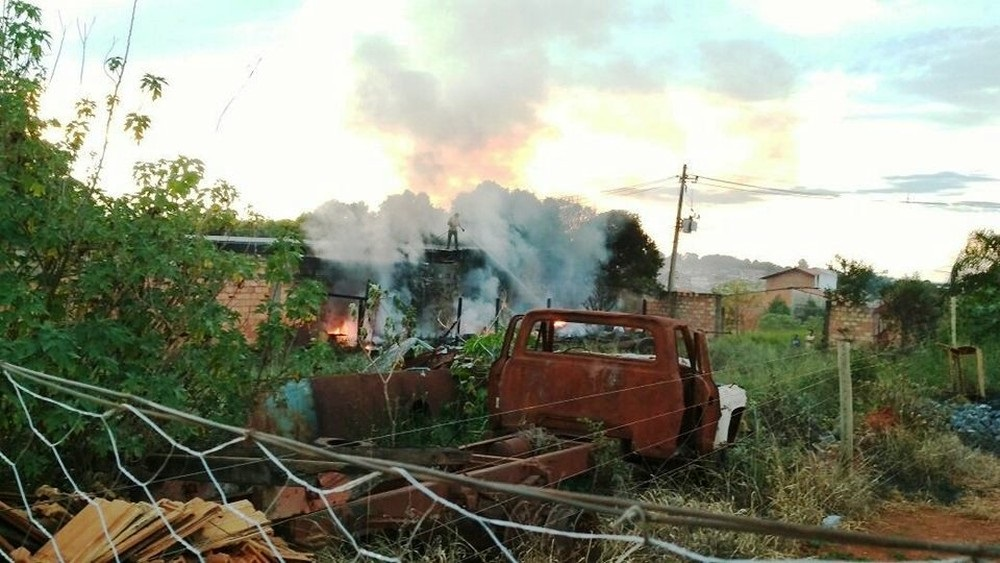
Fire: yes
Smoke: yes